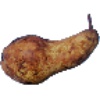
Label: Pear Abate 1